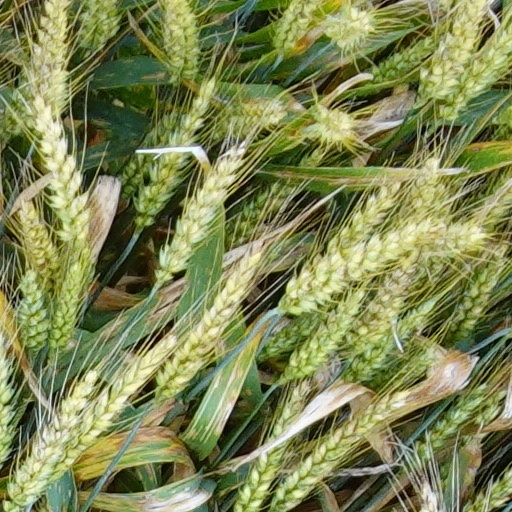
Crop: wheat